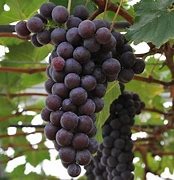
Label: grape